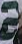
Number: 2